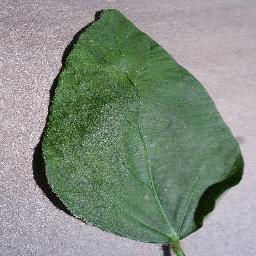
Label: Soybean___healthy